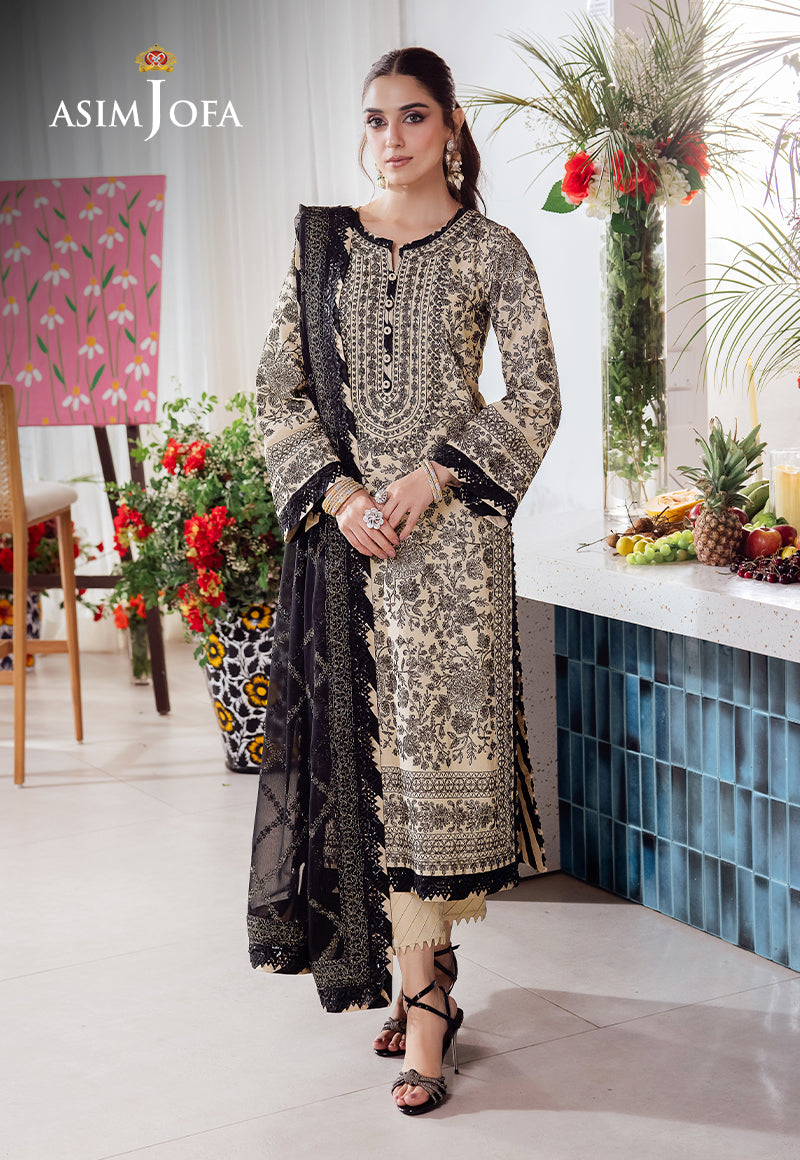
black beige embroidered salwar suit